Medical education

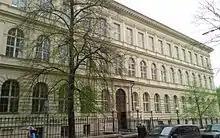
Dean's office at the First Faculty of Medicine, Charles University, Prague

Following completion of entry-level training, newly graduated doctors are often required to undertake a period of supervised practice before full registration is granted; this is most often of one-year duration and may be referred to as an "internship" or "provisional registration" or "residency".